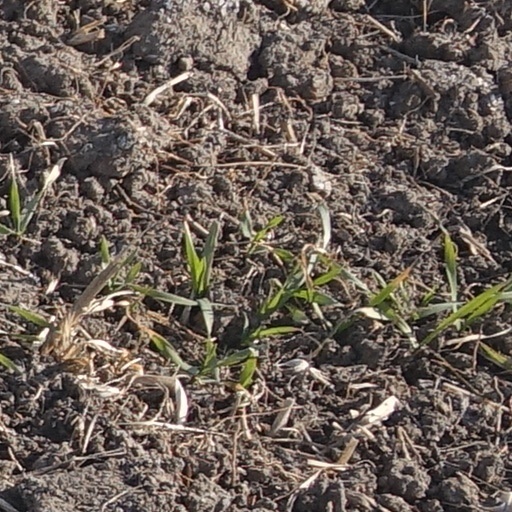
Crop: wheat